Railway accident on the Bostian Bridge

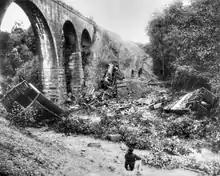
Railway accident on the Bostian Bridge

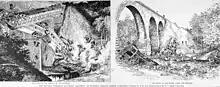
Drawings after photos by JH Van Ness

The railway accident on the Bostian Bridge killed 23 people on August 27, 1891, west of Statesville, North Carolina, when a Richmond & Danville Railroad train derailed.